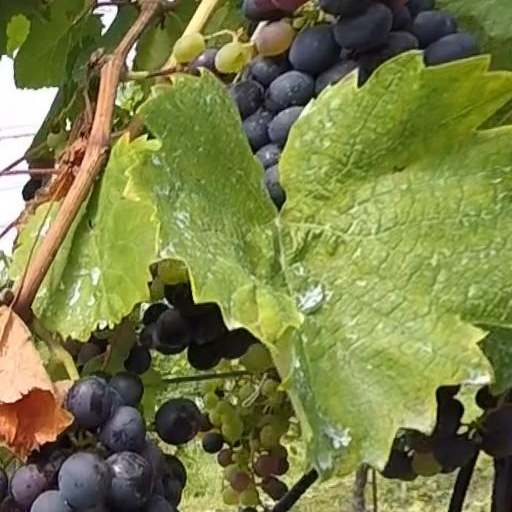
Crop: grape